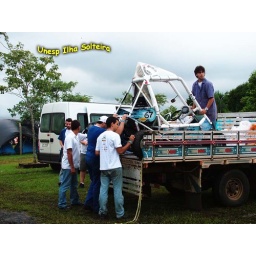
Unesp truck and van in charging